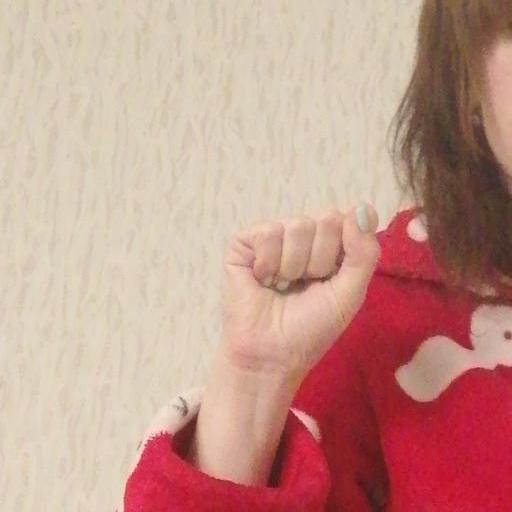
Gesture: fist